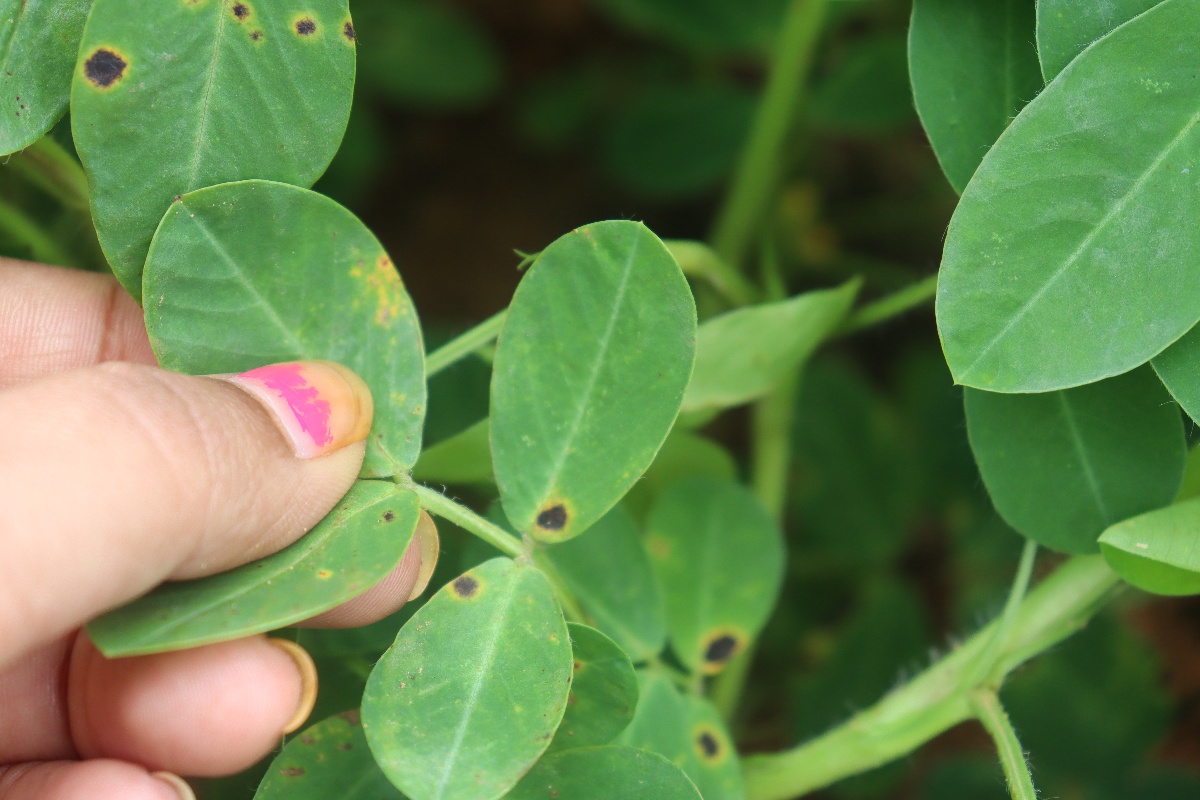
Label: early_leaf_spot